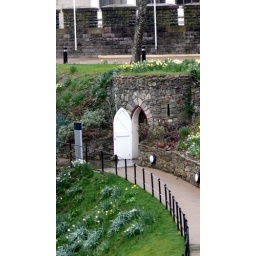
A door in the wall of Cardiff Castle